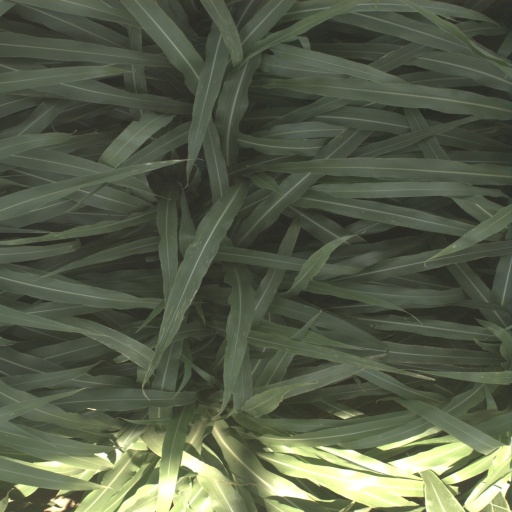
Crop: sorghum